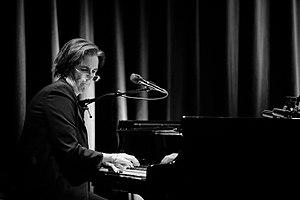
Patricia Barber est une auteure-compositrice-interprète de jazz, piano pianiste et chant chanteuse américaine. Son père, saxophoniste, a joué entre autres avec Glenn Miller.